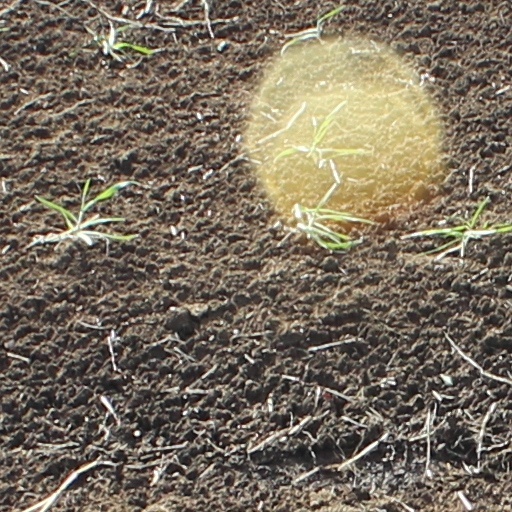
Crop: wheat